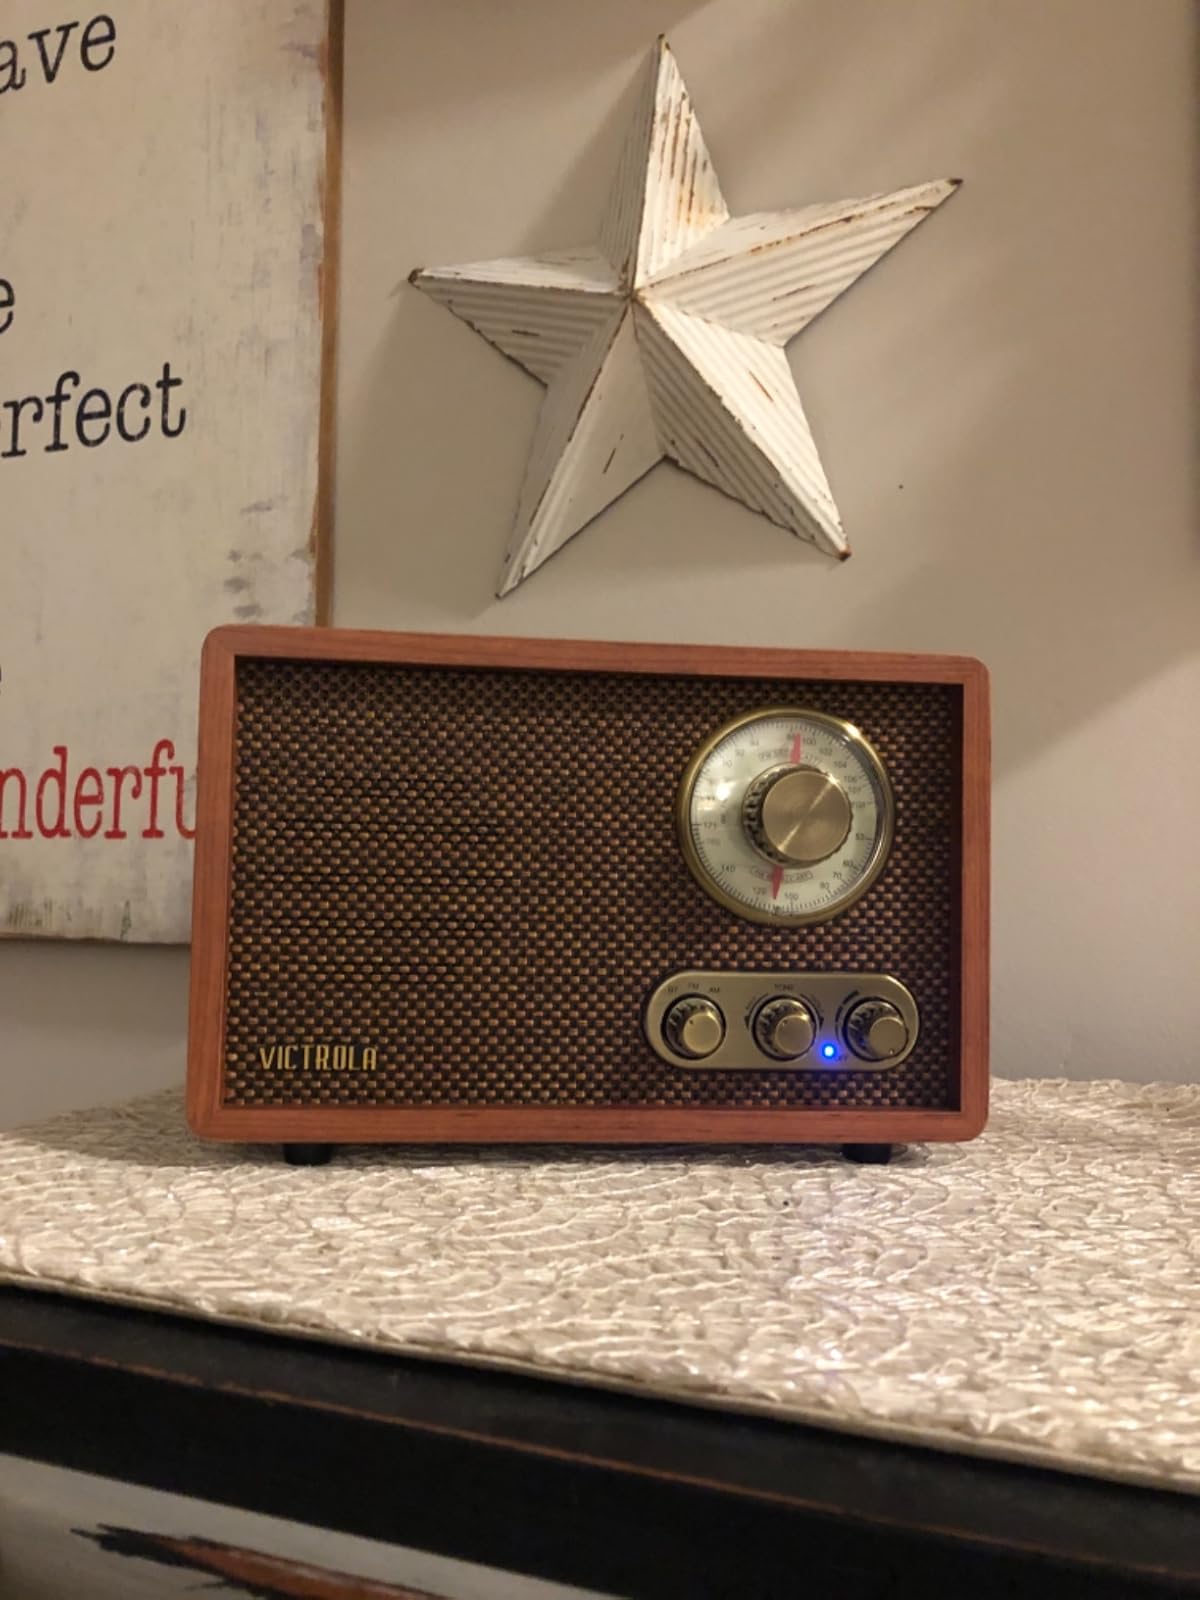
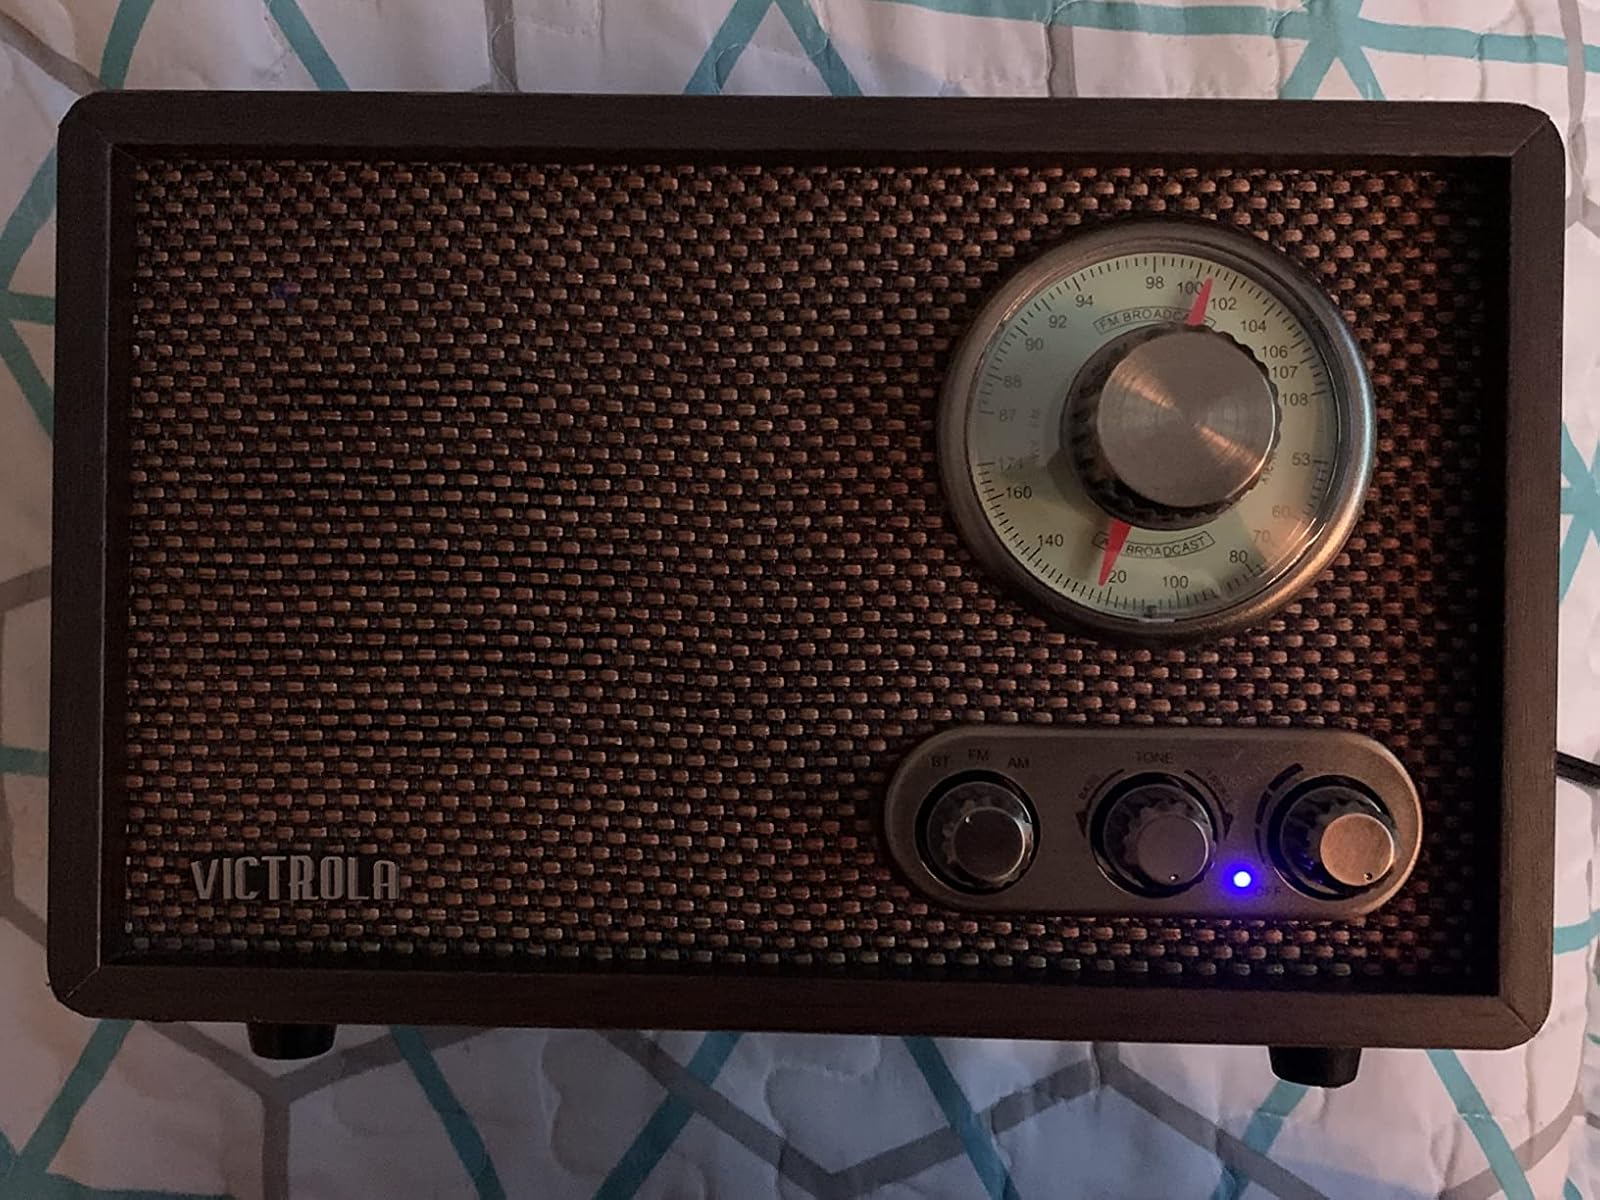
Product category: radio
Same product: no